Bowling (cricket)

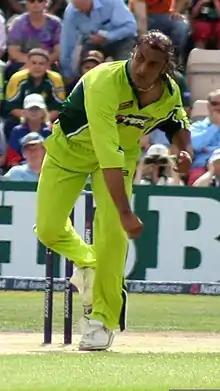
Pakistani Shoaib Akhtar holds the world record for delivering the fastest ball.

In the early days of cricket, underarm bowling was the only method employed.